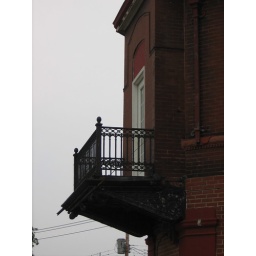
balcony above door